Menara Mall

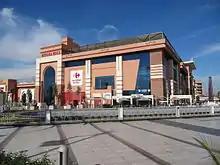
Menara Mall, Marrakesh

Menara Mall is one of the largest shopping centres in Marrakesh, Morocco. Opened in June 2015, the mall is located in the upscale district of Hivernage. It has five floors, including the basement, and a total surface area of , with the topmost floor dedicated as an indoor attraction park for children called "Kidzo". The biggest tenant is Carrefour, which operates in the basement (Carrefour Market) and ground floors (Carrefour). The mall is directly connected to Savoy Le Grand Hotel Marrakech, a five-star hotel operated by the Egypt-based Pickalbatros Hotels & Resorts.